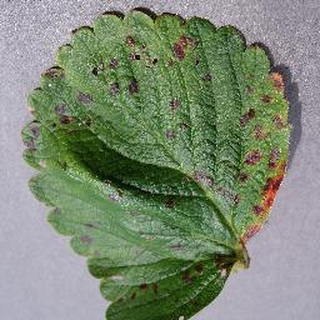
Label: strawberry_leaf_scorch